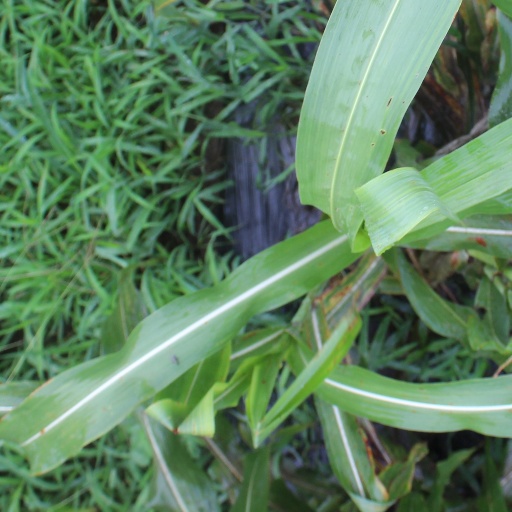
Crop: sorghum